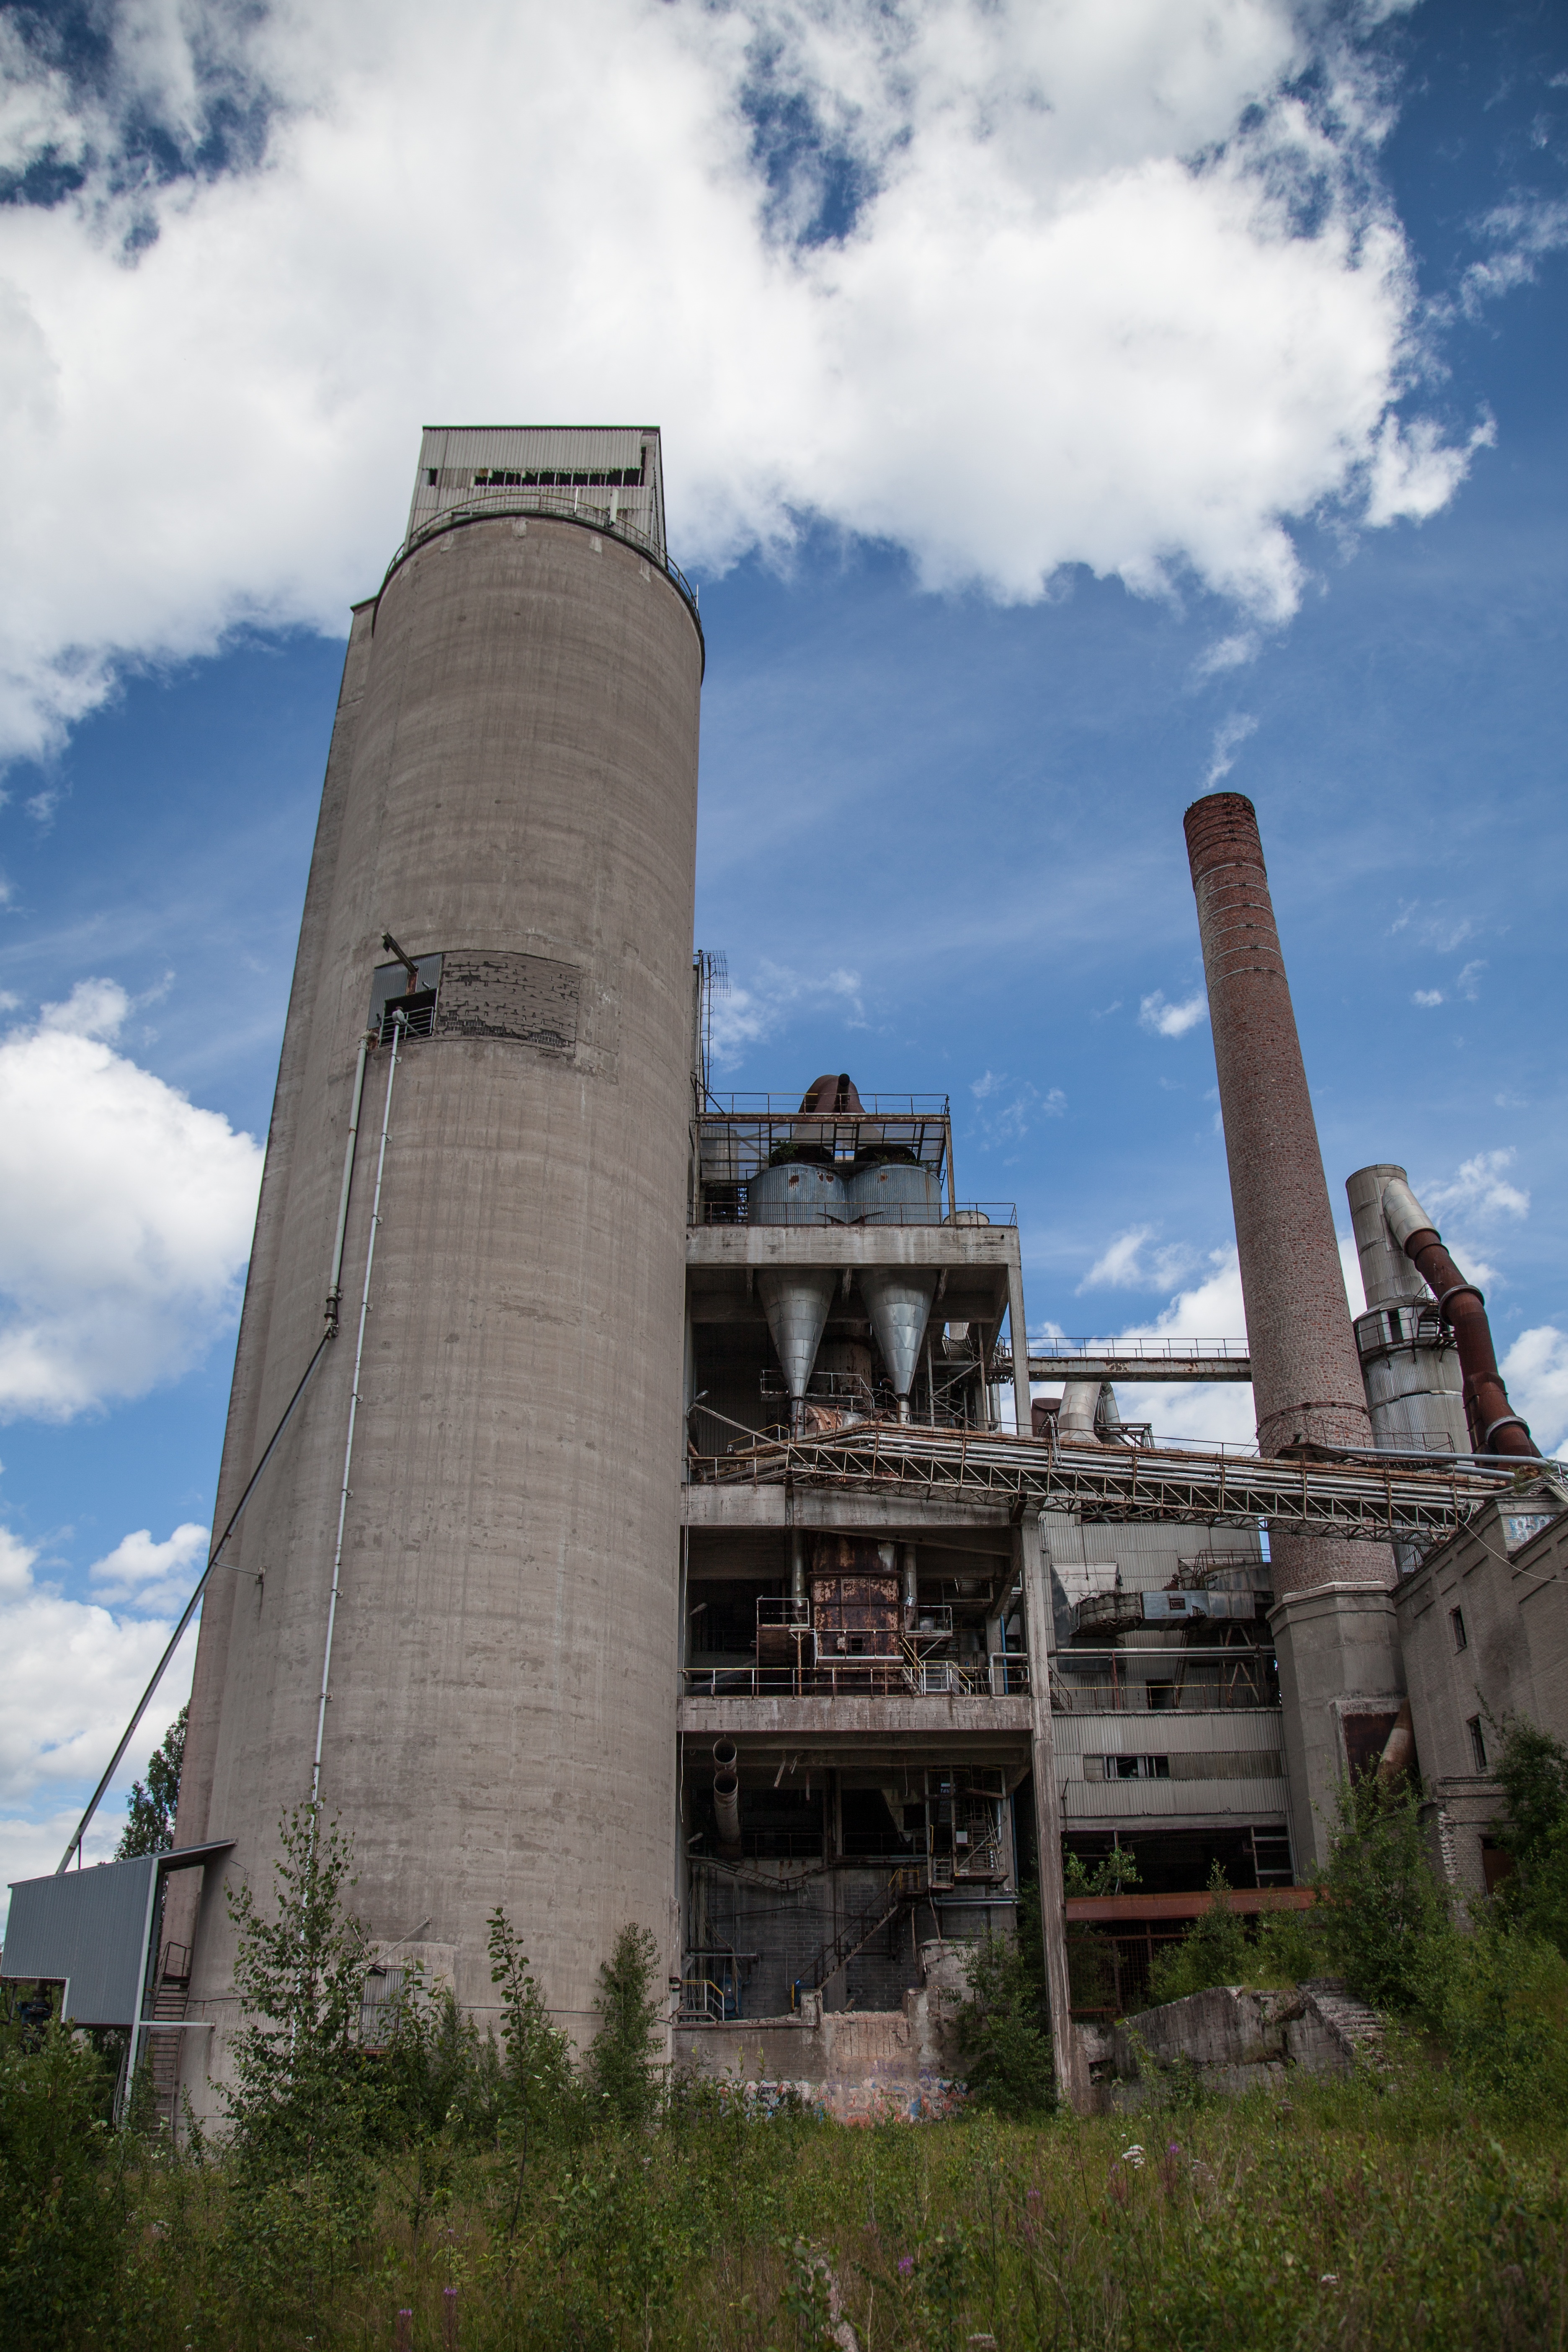
grungy, architecture, structure, plant, sky, retro, air, building, old, urban, wall, construction, tower, equipment, metal, brown, landmark, industrial, abandoned, factory, dirty, grunge, exterior, industry, decay, brick, weathered, manufacturing, outdoors, pipe, ruins, derelict, rusty, gas, tubes, iron, pipeline, aged, corrosion, duct, abandoned factory, ductwork, ancient history